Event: Nepal Earthquake
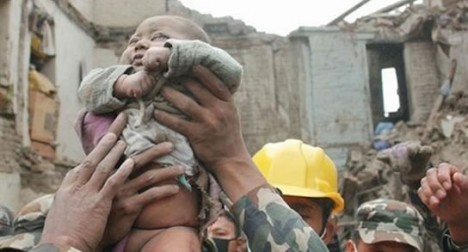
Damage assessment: damage